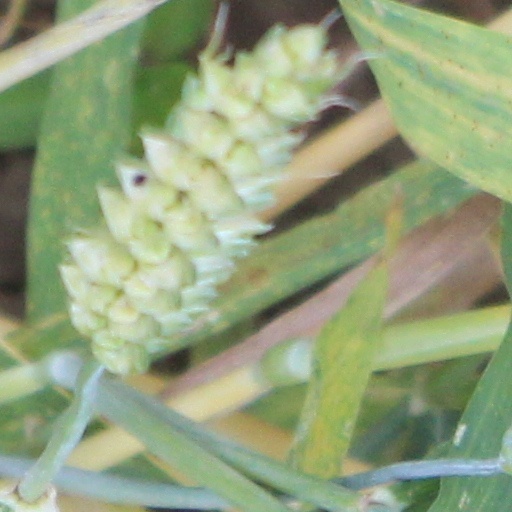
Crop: wheat